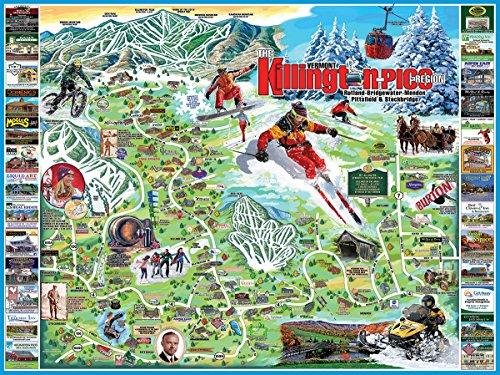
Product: White Mountain Puzzles 1348 I Love Killington-Pico Jigsaw Puzzle, 1000 Piece
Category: Toys & Games | Puzzles | Floor Puzzles
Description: I love Killington: go on an adventure through these cities of Vermont.
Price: $17.89
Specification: ProductDimensions:10x2x12inches|ItemWeight:1.1pounds|ShippingWeight:1.7pounds(Viewshippingratesandpolicies)|ASIN:B0762KVP2P|Itemmodelnumber:1348|Manufacturerrecommendedage:12months-8years